Chris Diamantopoulos

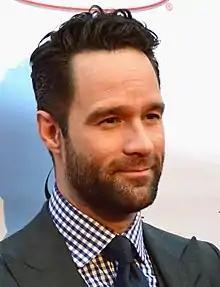
Diamantopoulos in 2015

Christopher Diamantopoulos ( ("Khristóforos Diamantópoulos"); born May 9, 1975) is a Canadian actor. He played Russ Hanneman in the HBO series "Silicon Valley" and starred in the film "The Three Stooges" as Moe Howard, and the TV series "Good Girls Revolt". He voiced Mickey Mouse in the eponymous television series, "The Wonderful World of Mickey Mouse" and the short film "Once Upon a Studio"; for the former, he received two Emmy Award nominations, and worked on multiple characters in the Prime Video animated series "Invincible".